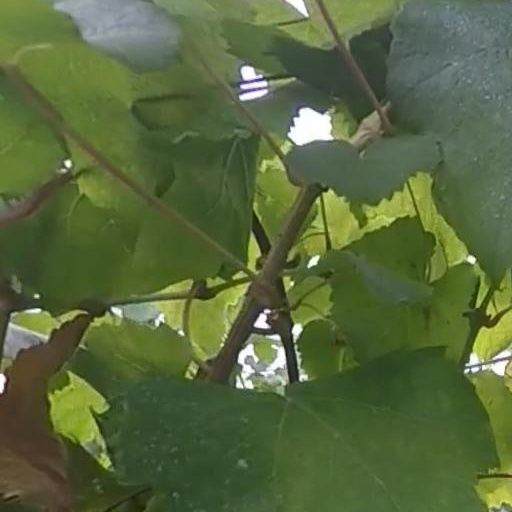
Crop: grape